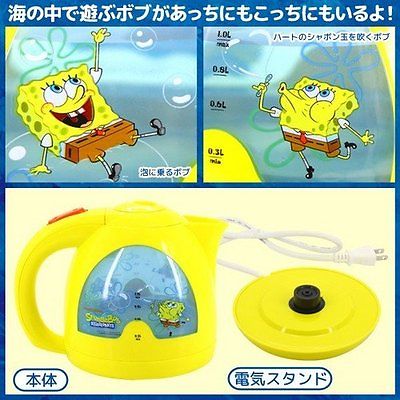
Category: kettle